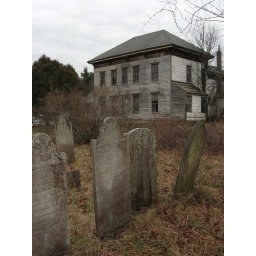
Old abandoned cemetary on fish house rd near Sacandaga resivoir. over cast day gave it a creepy look